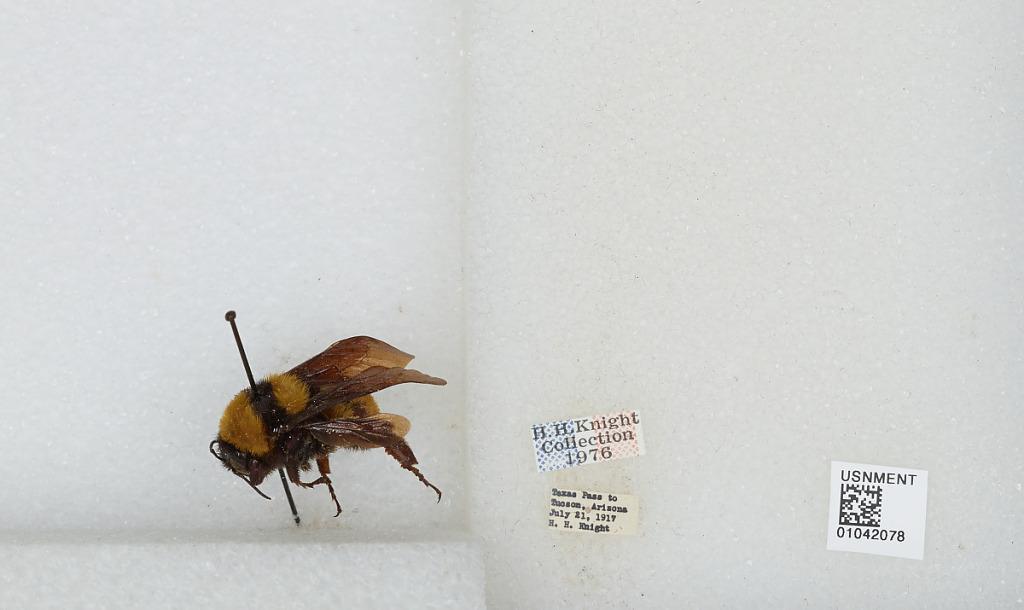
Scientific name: Bombus sp.
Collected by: H. Knight
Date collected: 1917-7-21
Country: United States
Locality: Texas Pass to Tucson, Arizona